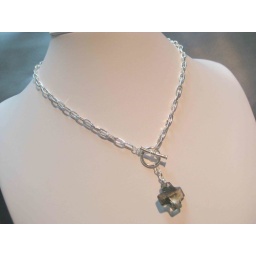
A shadowy grey cross pendant in Swarovski crystal, paired with a thick silver plated chain and toggle clasp.